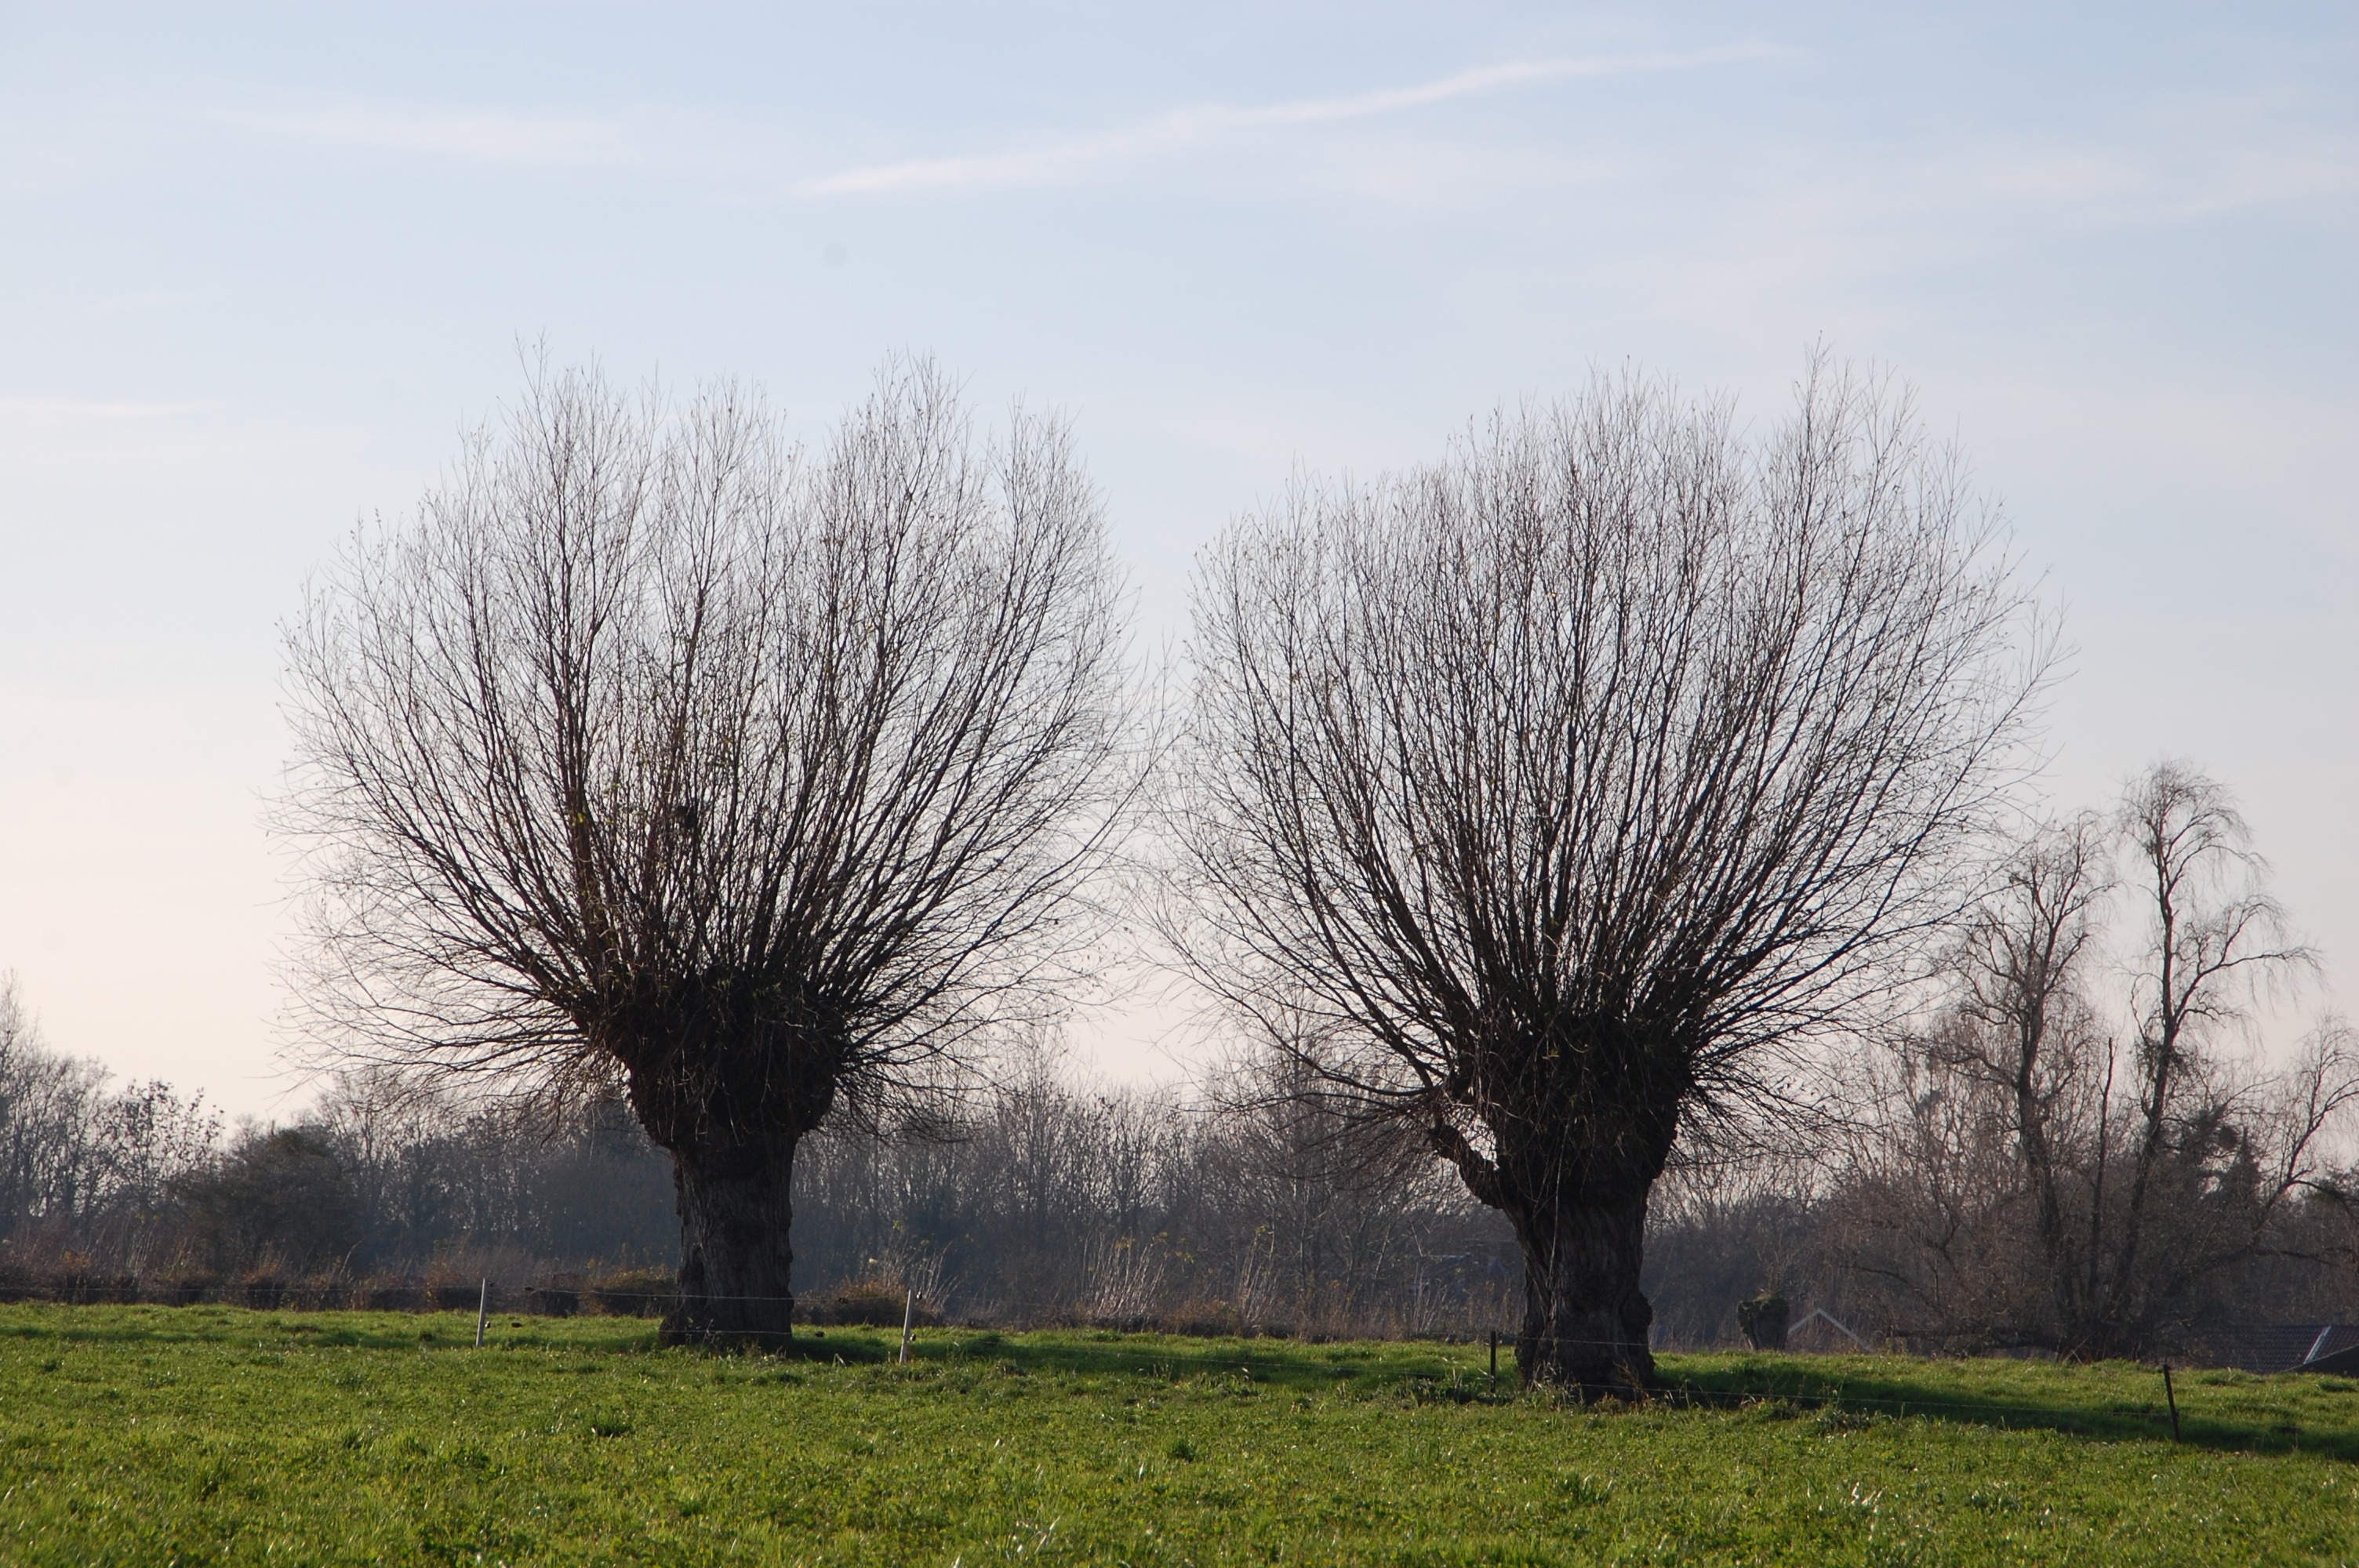
landscape, tree, nature, grass, branch, winter, cloud, plant, sky, mist, field, meadow, prairie, morning, hill, season, plain, trees, willow, rural area, atmospheric phenomenon, woody plant